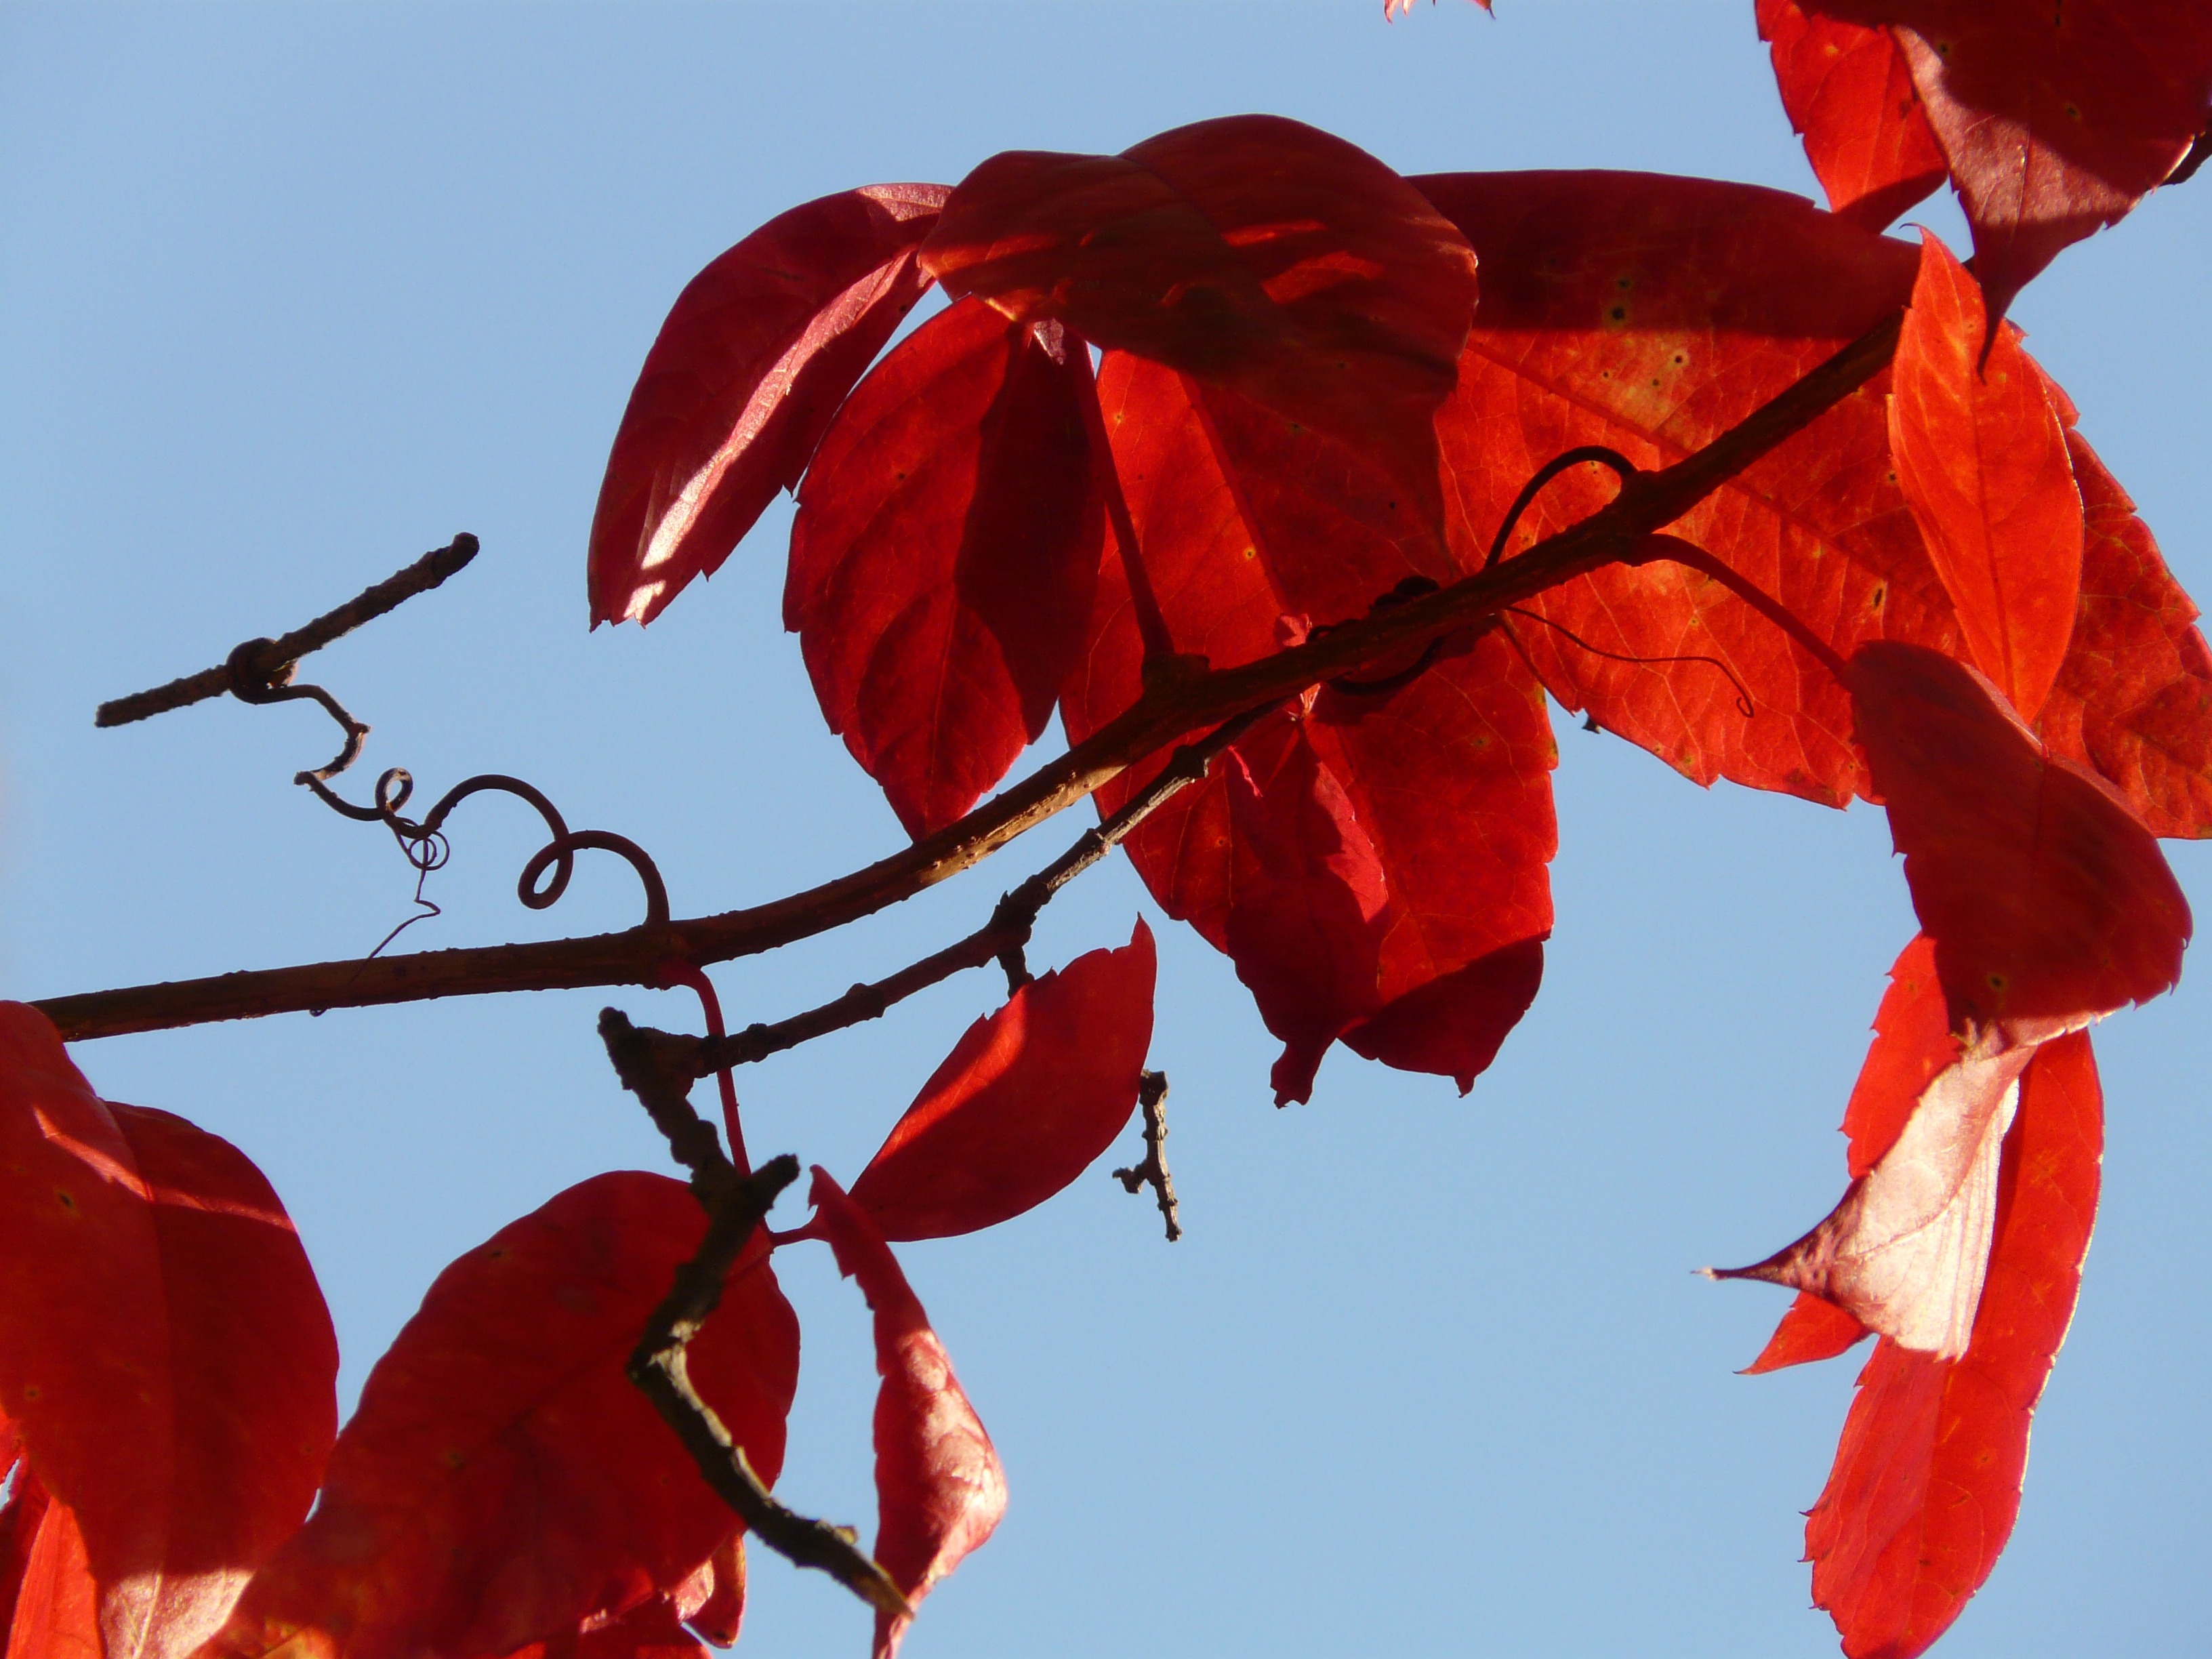
tree, nature, branch, plant, vine, wine, leaf, flower, petal, wild, red, color, autumn, climber, flora, season, emerge, leaves, vines, fall foliage, autumn colours, macro photography, wine partner, entwine, flowering plant, vitis, grape crop, facade green, rank growths, whip vine, land plant, vinifera